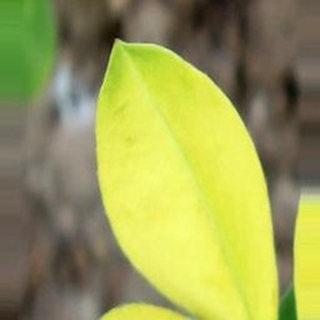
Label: groundnut_nutrition_deficiency